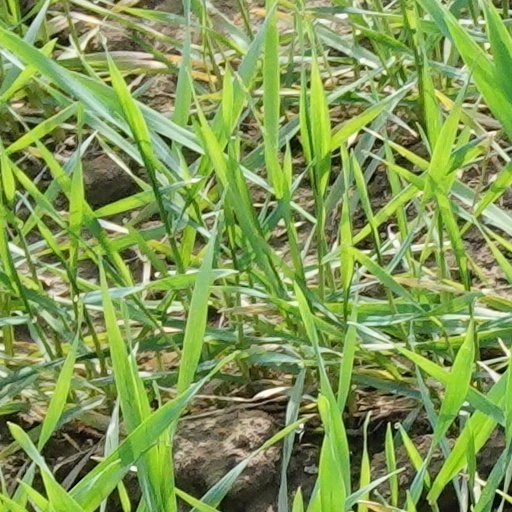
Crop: wheat